Domestic policy of the first Donald Trump administration

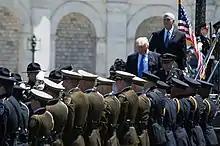
Trump pays tribute to fallen police officers on May 15, 2017, Peace Officers Memorial Day.

Despite Trump's pro-police rhetoric, his 2019 budget plan proposed nearly fifty percent cuts to the COPS Hiring Program which provides funding to state and local law enforcement agencies to help hire community policing officers. Trump appeared to advocate police brutality in a July 2017 speech to police officers, prompting criticism from law enforcement agencies. In 2020, the inspector general of the Department of Justice criticized the Trump administration for reducing police oversight and eroding public confidence in law enforcement.